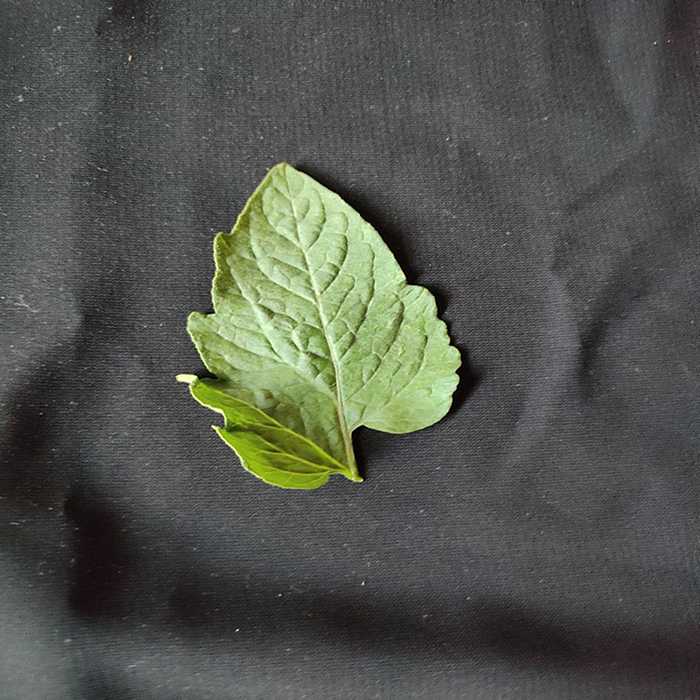
Plant: Tomato
Label: Tomato Fresh leaf